Harel Levy

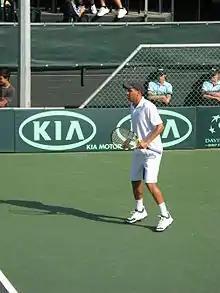
Levy Playing Davis Cup

Levy played for Israel's Davis Cup team starting in 1998, with a 22–15 record through July 2009. In 2008 he played in a tie against Sweden, in which he was not victorious in the final and deciding match. However, he redeemed Israel and himself in 2009 against Sweden.